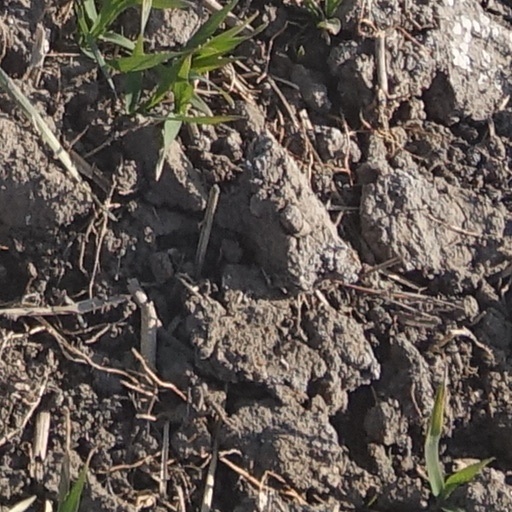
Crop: wheat